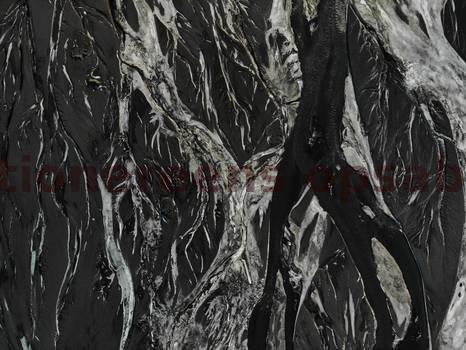
Label: Watermark